Michaelina Wautier

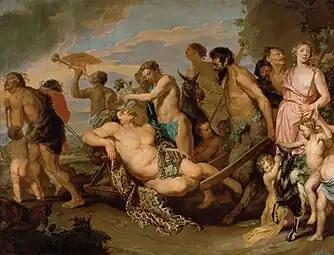
"The Triumph of Bacchus (1650)", Kunsthistorisches Museum, Vienna

Born in 1604 in Mons, Belgium, in the French-speaking region of Wallonia, Michaelina Wautier was the only daughter in a family of nine children. Scholars assume that she came from a wealthy family, as her work shows an in-depth knowledge of classical mythology and symbolism. She appears to have begun her artistic career later in life, around the age of 39, however, her talent evidently did not long go unnoticed. Possibly as a result of her brother Charles’ contacts in the army as he had previously been an officer she was commissioned to do a portrait of the aristocratic general Andrea Cantelmo. That painting has since disappeared, but its existence is known through an engraving of it done by Paulus Pontius. Charles was also a painter, and the two moved to Brussels in 1645, where they both remained unmarried and shared a studio.